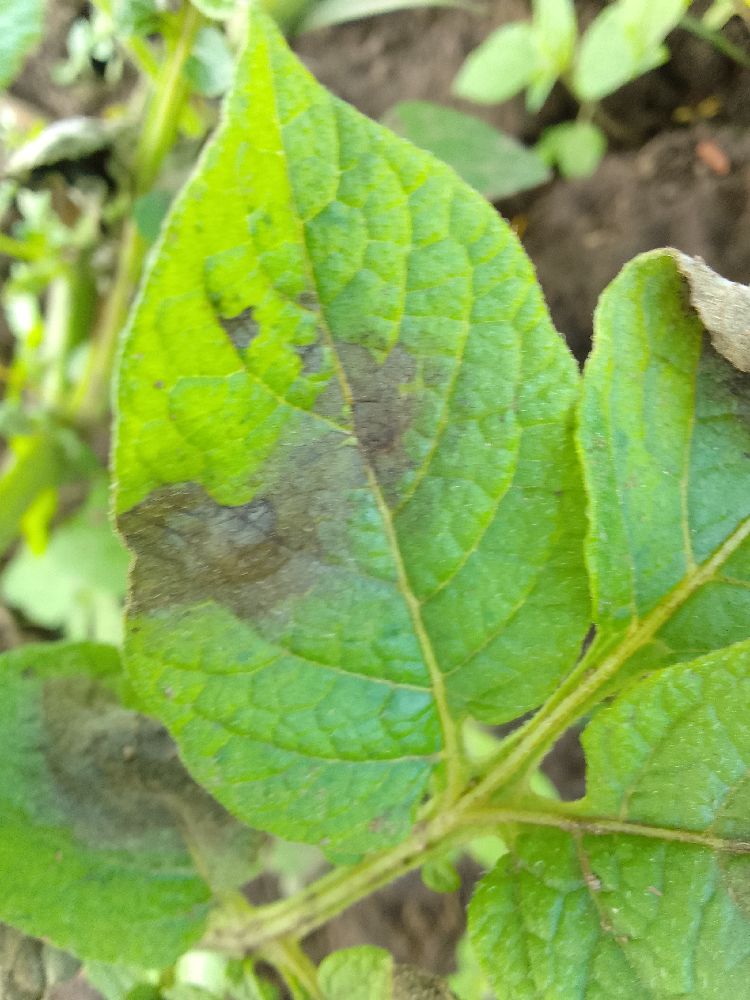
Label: Late blight